Weak supervision

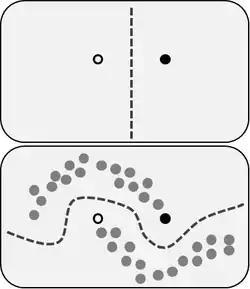
An example of the influence of unlabeled data in semi-supervised learning. The top panel shows a decision boundary we might adopt after seeing only one positive (white circle) and one negative (black circle) example. The bottom panel shows a decision boundary we might adopt if, in addition to the two labeled examples, we were given a collection of unlabeled data (gray circles).

More formally, semi-supervised learning assumes a set of formula_1 independently identically distributed examples formula_2 with corresponding labels formula_3 and formula_4 unlabeled examples formula_5 are processed. Semi-supervised learning combines this information to surpass the classification performance that can be obtained either by discarding the unlabeled data and doing supervised learning or by discarding the labels and doing unsupervised learning.